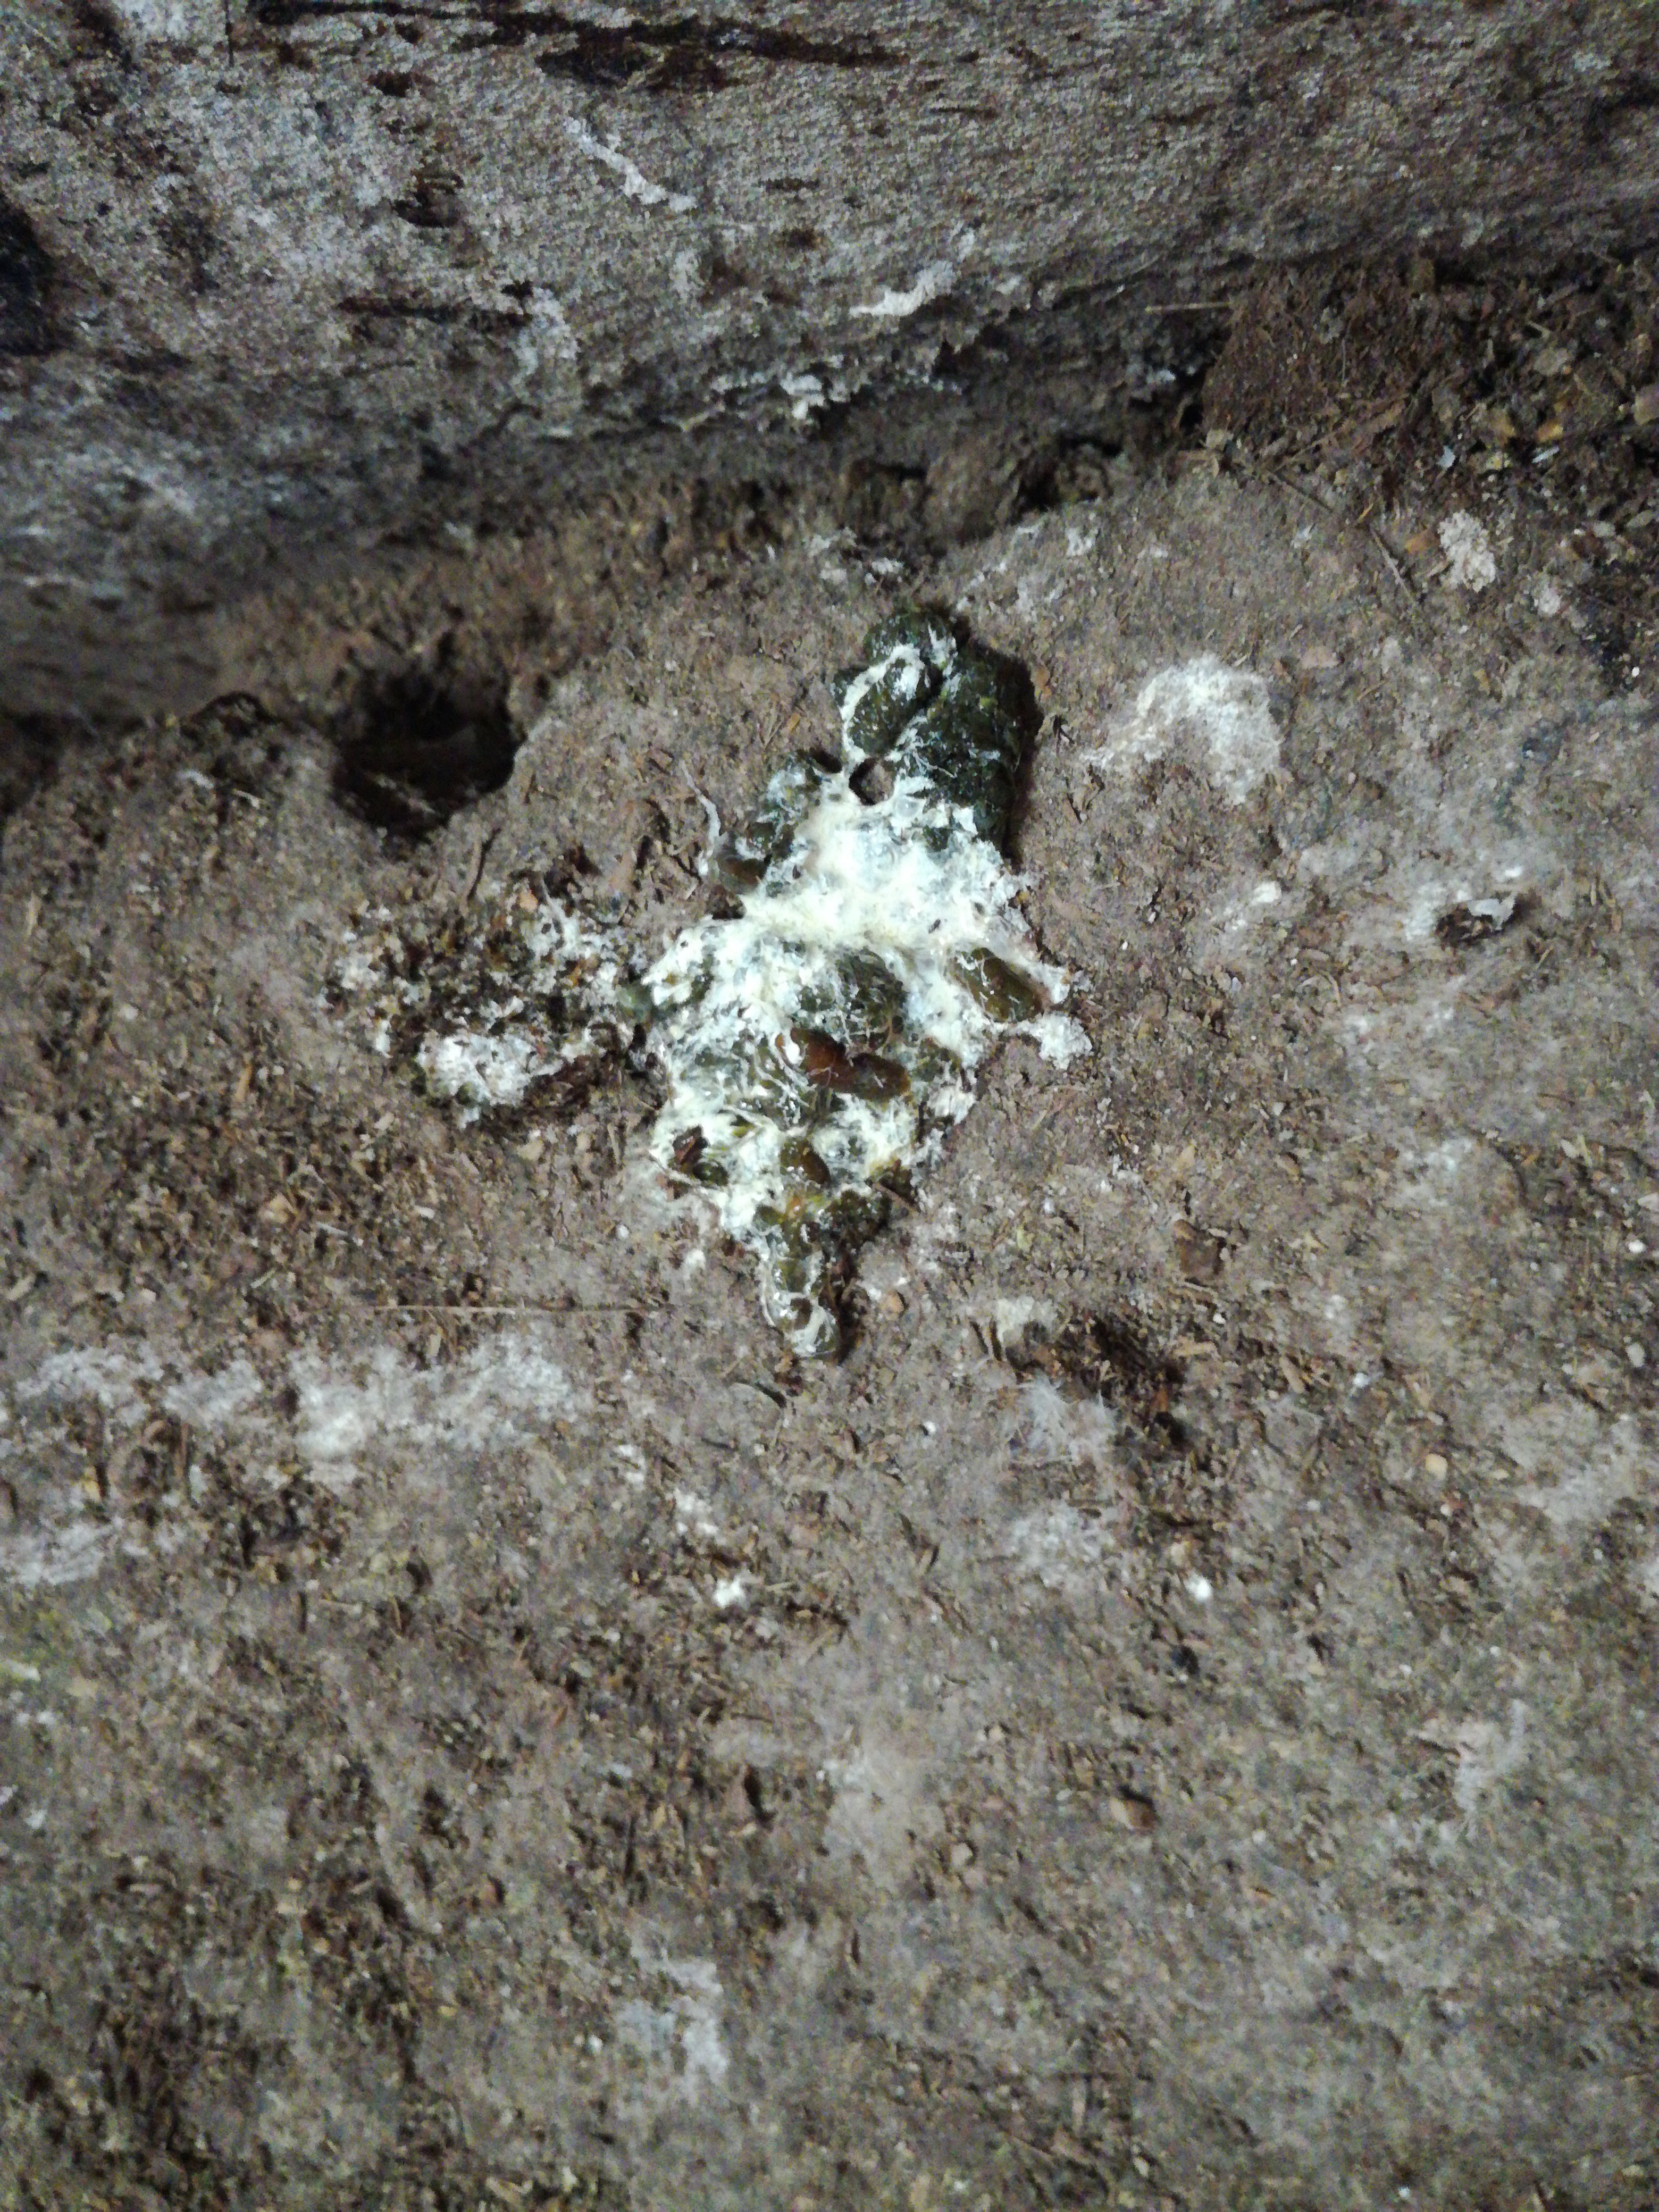
PCR-confirmed diagnosis: Healthy